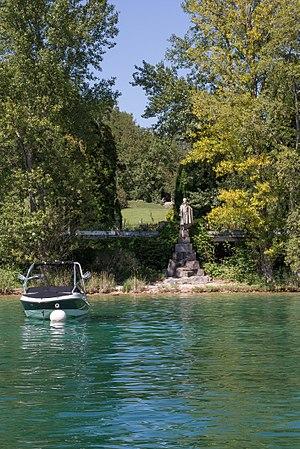
Statue de Lamartine sur les berges du Lac du Bourget.
Le lac du Bourget est un lac situé en France à l'ouest du département de la Savoie en région Auvergne-Rhône-Alpes.